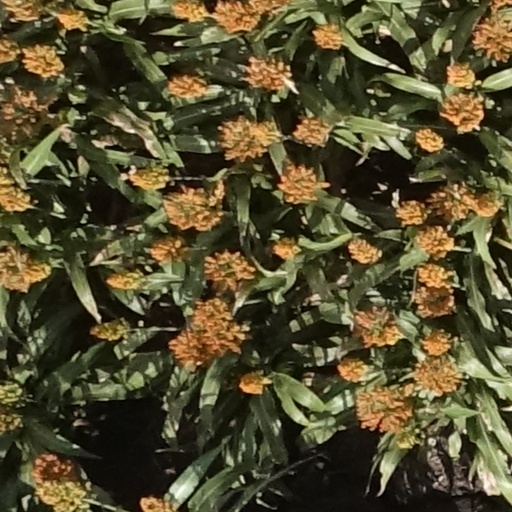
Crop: sorghum